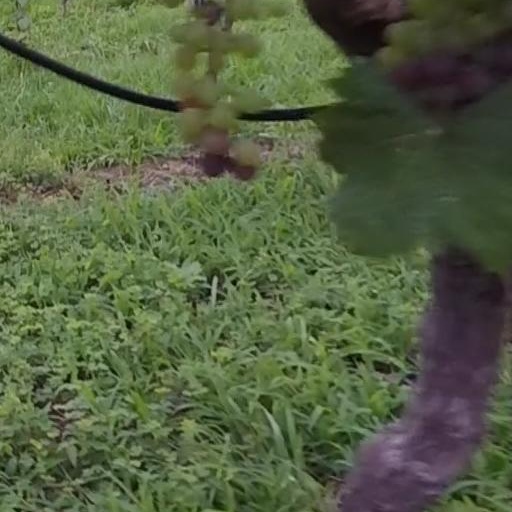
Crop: grape